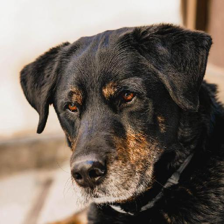
Label: animals